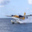
Label: airplane